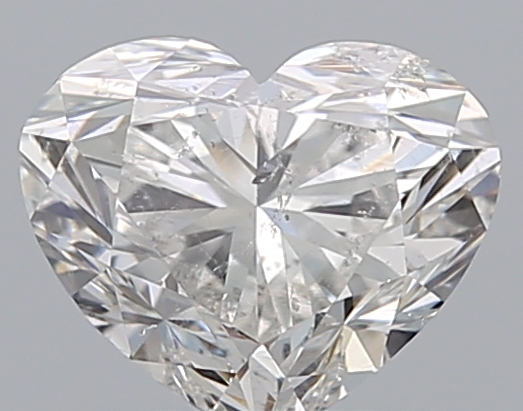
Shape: heart
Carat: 1
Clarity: SI2
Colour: G
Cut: VG
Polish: EX
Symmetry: VG
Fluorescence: N
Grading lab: GIA
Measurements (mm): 5.67 x 6.83 x 4.17